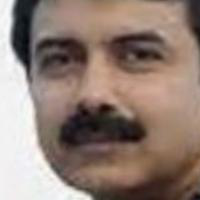
Age group: age 31-40